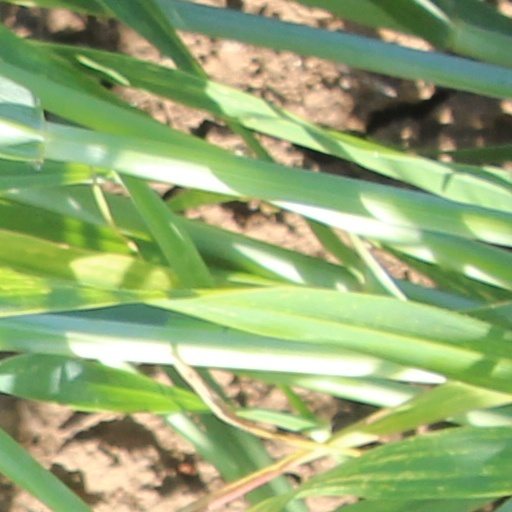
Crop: wheat